Imrich Karvaš

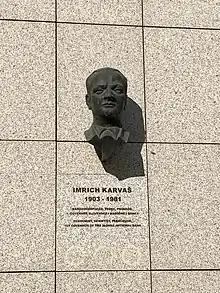
Imrich Karvaš bust on the National Bank of Slovakia HQ

The street in Bratislava, where the National Bank of Slovakia in located is named after Imrich Karvaš. In 1991, Karvaš was posthumously awarded the Order of Tomáš Garrigue Masaryk by the president of Czechoslovakia Václav Havel. In 2001, the president of Slovakia Rudolf Schuster awarded Karvaš posthumously the Pribina Cross, 1st class in 2001.